Battle of Berlin

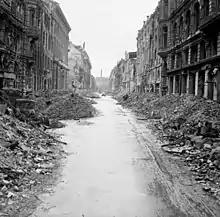
A devastated street in the city centre just off the Unter den Linden, 3 July 1945

In the early hours of 29 April the Soviet 3rd Shock Army crossed the Moltke Bridge and started to fan out into the surrounding streets and buildings. The initial assaults on buildings, including the Ministry of the Interior, were hampered by the lack of supporting artillery. It was not until the damaged bridges were repaired that artillery could be moved up in support. At 4am, in the , Hitler signed his last will and testament and, shortly afterwards, married Eva Braun. At dawn the Soviets pressed on with their assault in the south-east. After very heavy fighting they managed to capture Gestapo headquarters on Prinz-Albrechtstrasse, but a Waffen-SS counter-attack forced the Soviets to withdraw from the building. To the south-west the 8th Guards Army attacked north across the Landwehr canal into the Tiergarten.